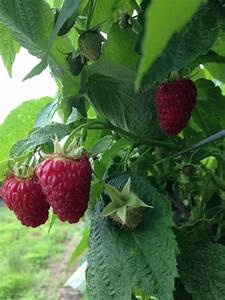
Label: raspberry